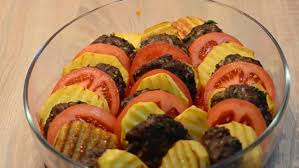
Yemek: izmir_kofte